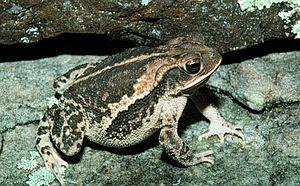
Incilius nebulifer est une espèce d'amphibiens de la famille des Bufonidae.